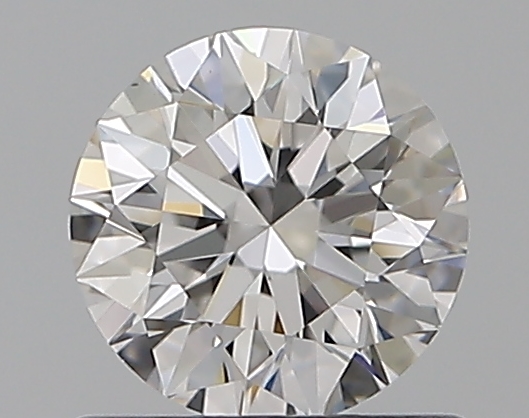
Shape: round
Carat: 0.7
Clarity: VS1
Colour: E
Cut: EX
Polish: EX
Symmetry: EX
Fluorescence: N
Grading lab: GIA
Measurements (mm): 5.64 x 5.68 x 3.55